Shelter (band)

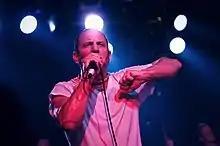
Vocalist Ray Cappo in 2010

Shelter is an American Hare Krishna hardcore punk band formed by Youth of Today vocalist Ray Cappo in 1991. Because of the religious Hindu-oriented messages in its lyrics, Shelter's subgenre has been dubbed by some as Krishnacore.